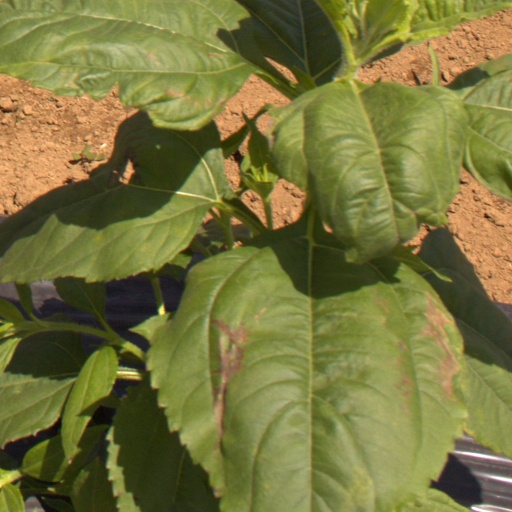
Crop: Jerusalem artichoke